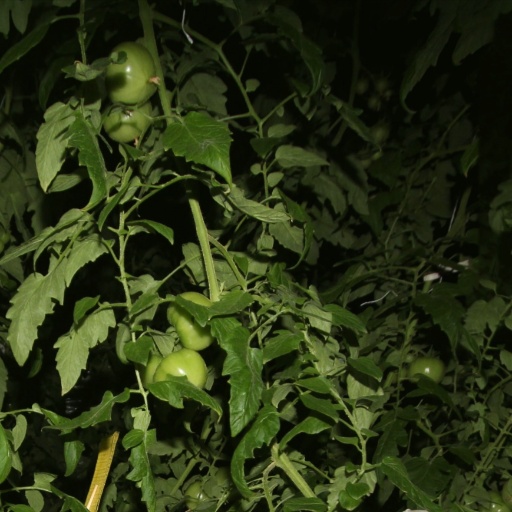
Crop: tomato